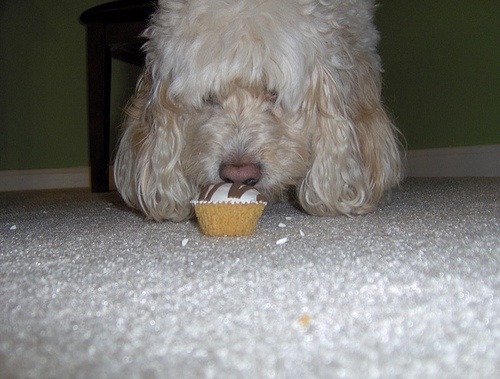
A dog licking a cupcake covered in frosting.
a small white dog is sniffing something on the floor
A white dog sniffing a dog toy on the floor.
a bitch with its nose down in a cupcake
A dog with long white hair sniffing a cupcake.